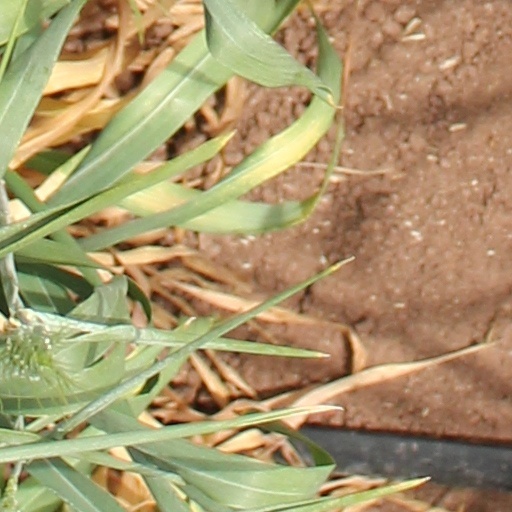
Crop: wheat